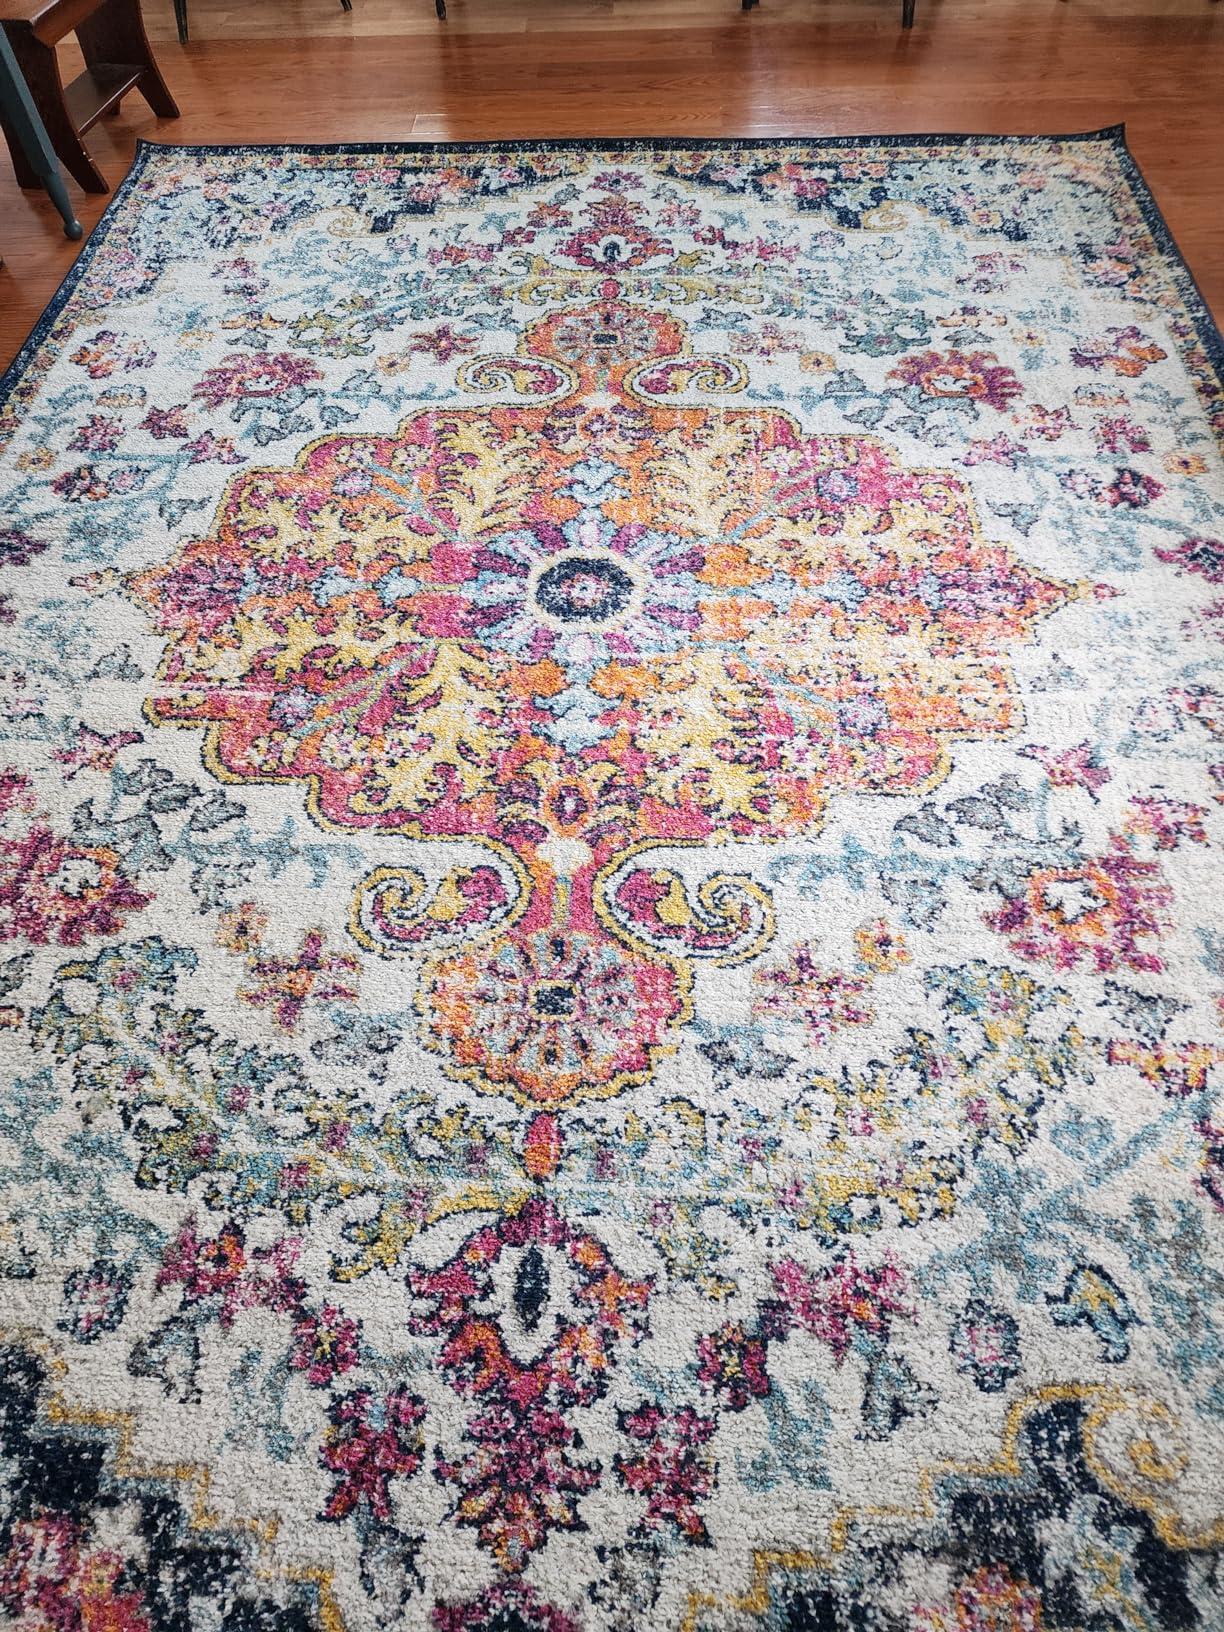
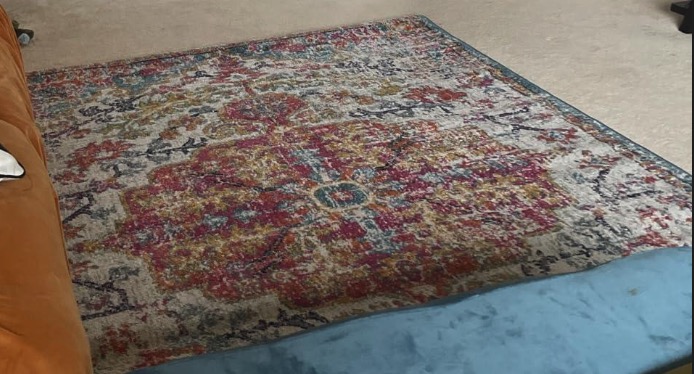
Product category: misc
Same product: yes